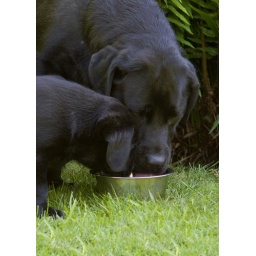
Seven week old black labrador puppies playing in the garden.